Loh I-cheng

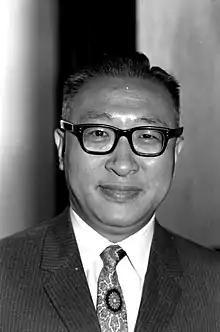
Loh in 1969

Gene Loh or Loh I-cheng (1924 – 26 February 2016) was a diplomat of the Republic of China in Taiwan.